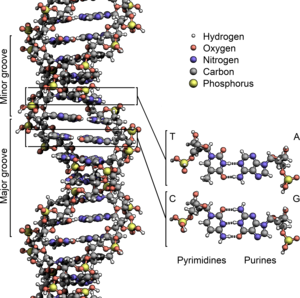
Le Livre de Mormon, sous-titré Un autre témoignage de Jésus-Christ, est l'un des ouvrages canoniques de l'Église de Jésus-Christ des saints des derniers jours, ainsi que d'autres mouvements issus du mormonisme. Il tire son nom de Mormon, l'un des derniers personnages du Livre de Mormon, qui, selon le document, aurait vécu de 311 à 385 apr. J.-C. sur le continent américain.
L'acide désoxyribonucléique ou ADN est une macromolécule biologique présente dans toutes les cellules ainsi que chez de nombreux virus. L'ADN contient toute l'information génétique, appelée génome, permettant le développement, le fonctionnement et la reproduction des êtres vivants. C'est un acide nucléique, au même titre que l'acide ribonucléique. Les acides nucléiques sont, avec les peptides et les glucides, l'une des trois grandes familles de biopolymères essentiels à toutes les formes de vie connues.
La biologie moléculaire est une discipline scientifique au croisement de la génétique, de la biochimie et de la physique, dont l'objet est la compréhension des mécanismes de fonctionnement de la cellule au niveau moléculaire. Le terme « biologie moléculaire », utilisé la première fois en 1938 par Warren Weaver, désigne également l'ensemble des techniques de manipulation d'acides nucléiques, appelées aussi techniques de génie génétique.